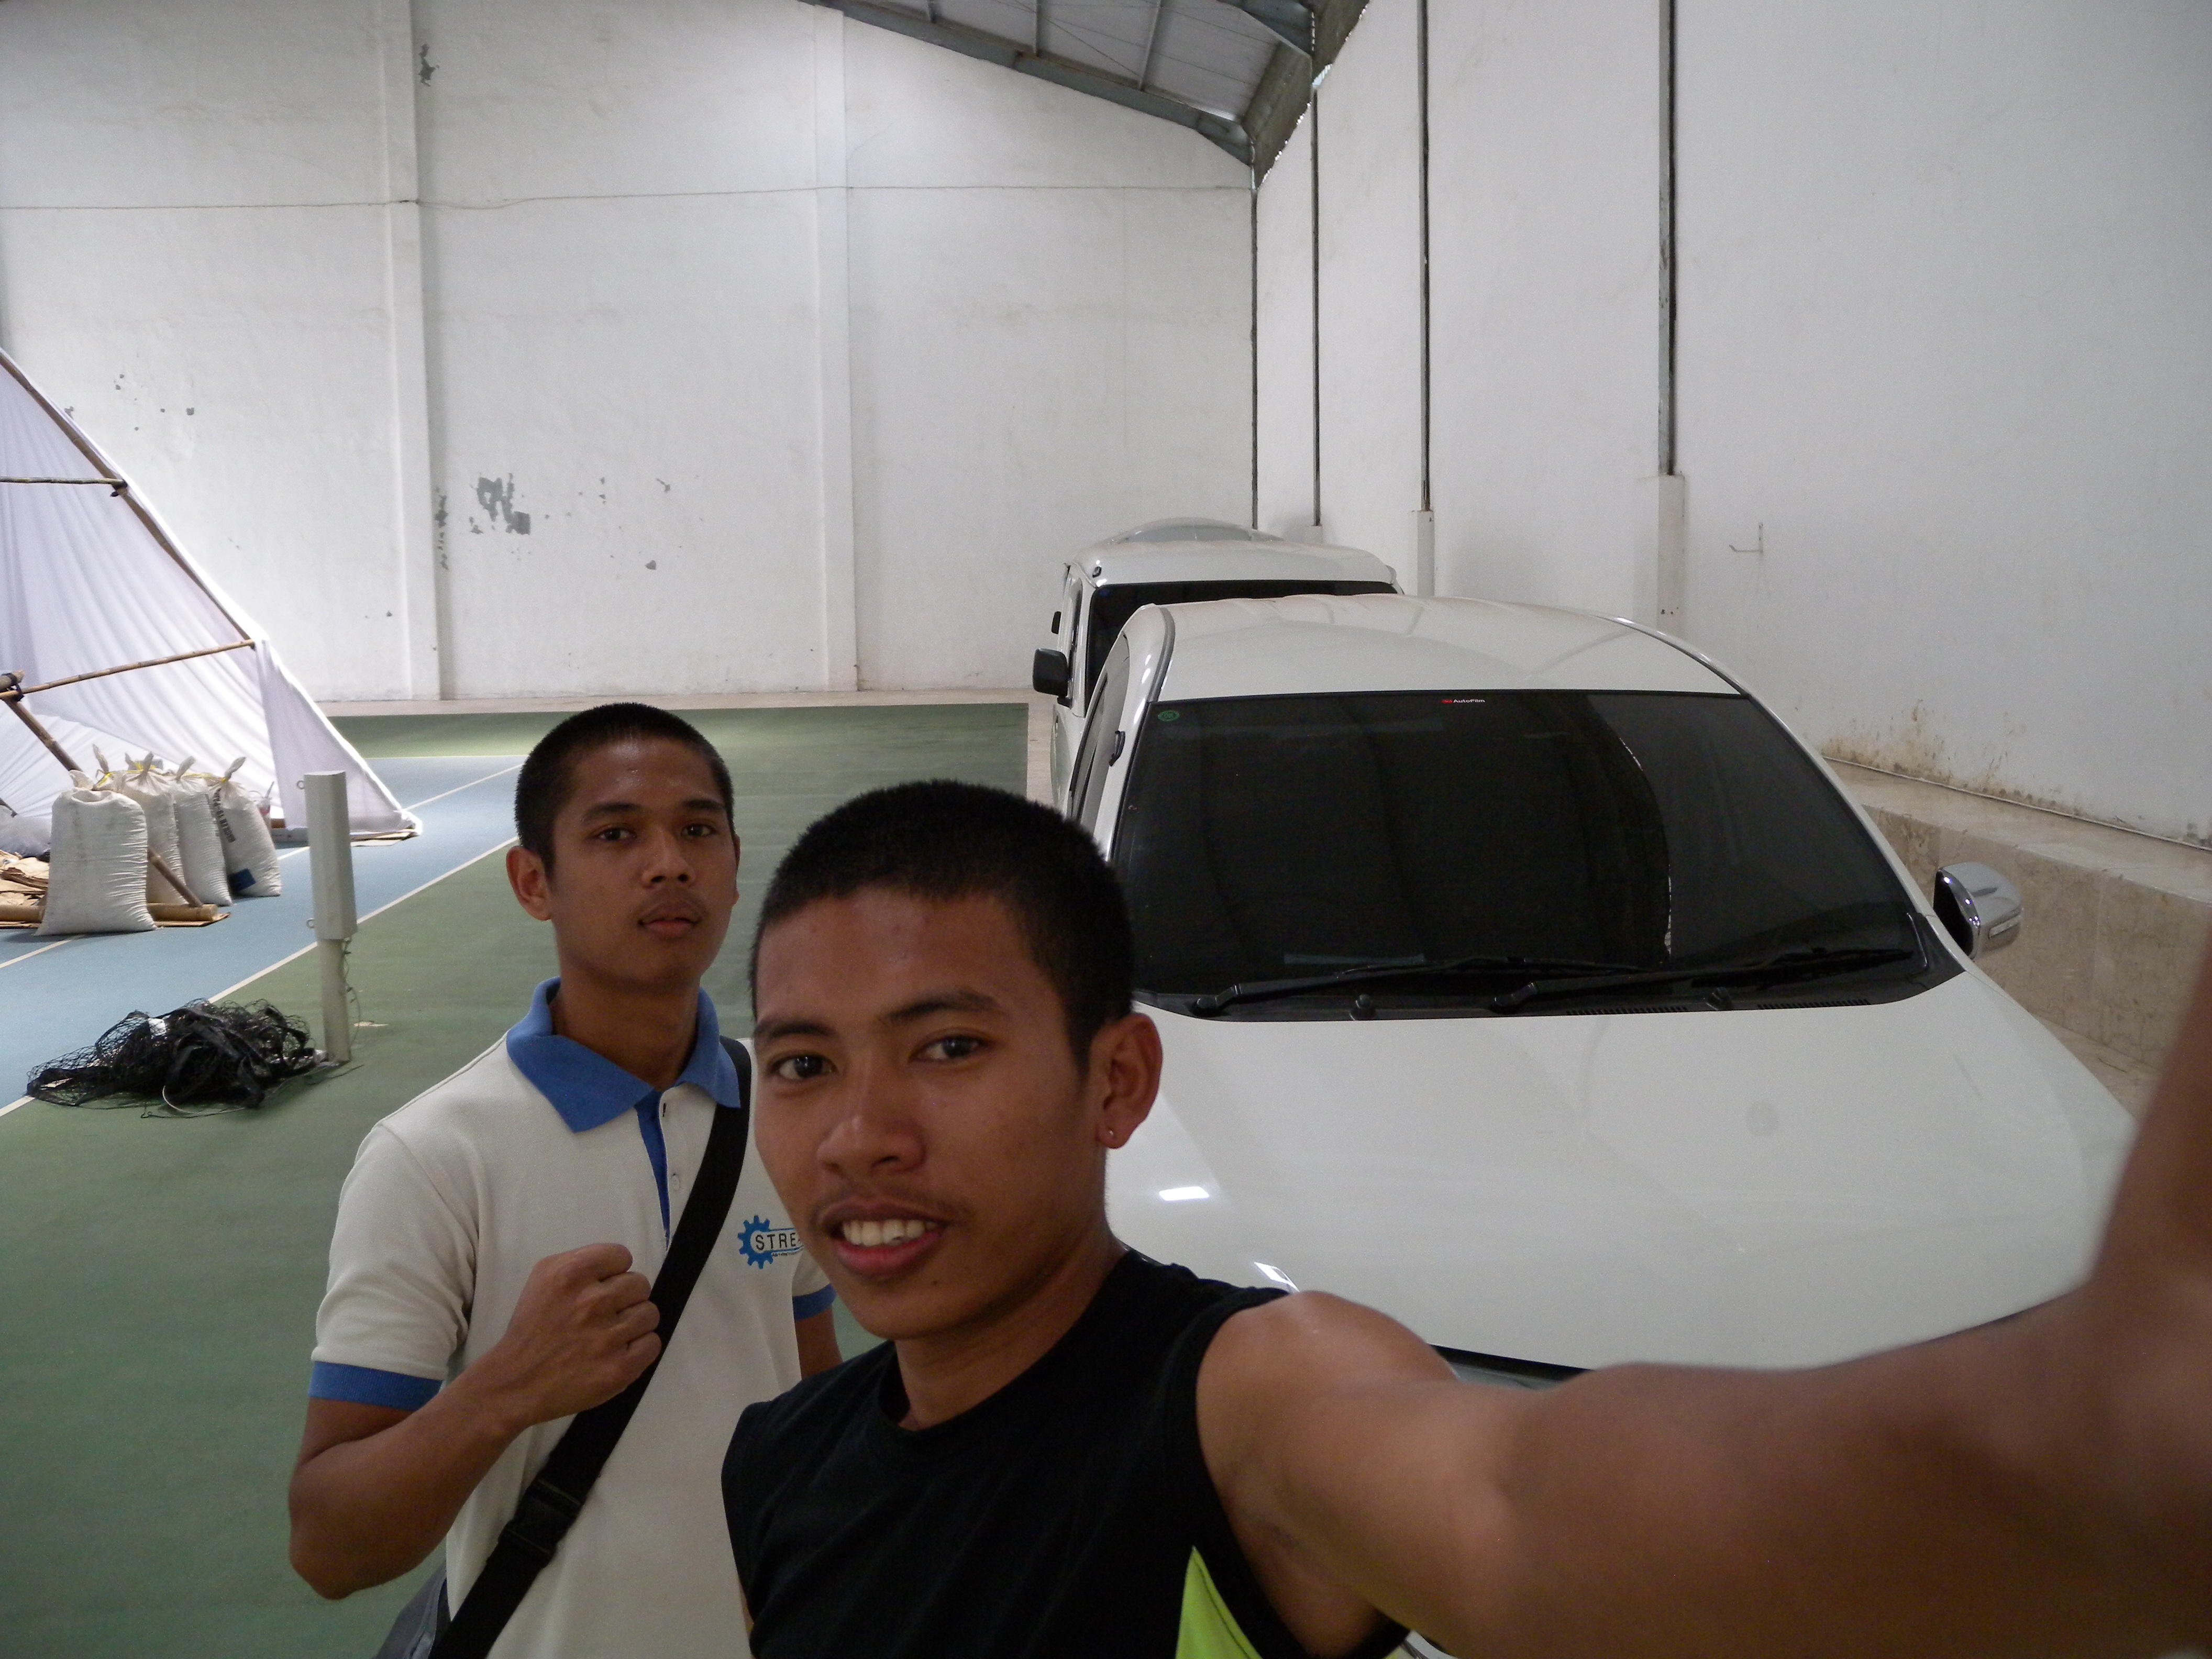
vehicle